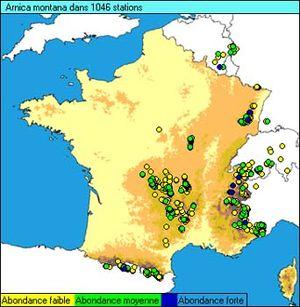
La Mouche de l'Arnica est une espèce d'insectes diptères de la famille des Tephritidae et du genre Tephritis. À quelques rares exceptions près, elle est totalement inféodée à la plante hôte de sa larve : Arnica montana qui se développe dans les montagnes acides européennes. Son hôte se raréfiant, elle suit logiquement cette évolution. Plante médicinale majeure des pharmacopées européennes, l'arnica fait l'objet de nombreuses expérimentations de cultures, Tephritis arnicae en est devenu un de ses ravageurs.